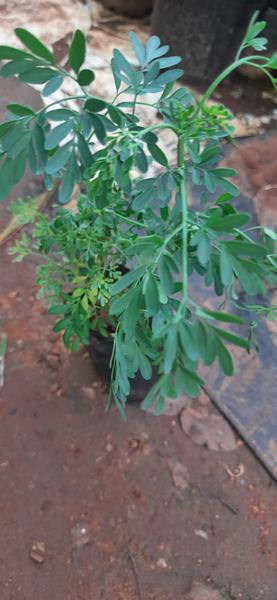
Plant: Nagadali